Jaques Étienne Gay

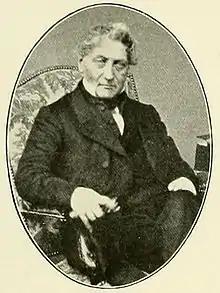
image of Jacques Gay at Acta Horti Berg 1905

Jaques Étienne Gay (1786 in Switzerland – 1864) was a Swiss-French botanist, civil servant, collector and taxonomist. His name is associated with plants in standardised botanical nomenclature, e.g. "Crocus sieberi" J.Gay. He was the most famous of the students of botanist Jean François Aimée Gaudin with whom he began collecting plants at the age of 14. He was married to Rosalie Nillion.